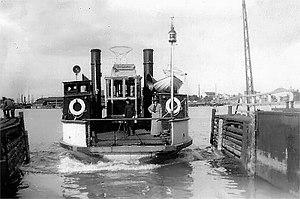
Kulosaari est un quartier résidentiel d'Helsinki, la capitale finlandaise, situé en grande partie sur une île du Golfe de Finlande. Kulosaari est aussi un district englobant le quartier de même nom.